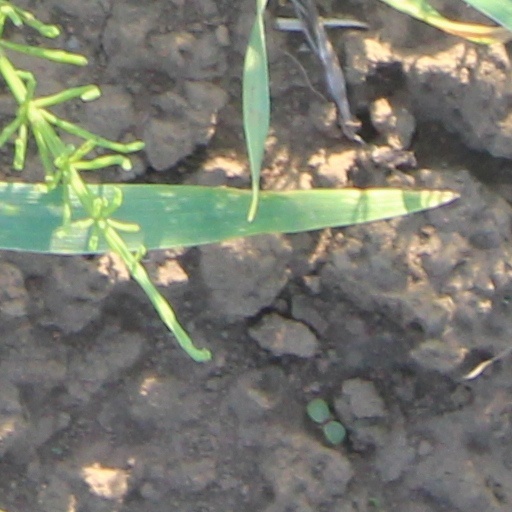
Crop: wheat